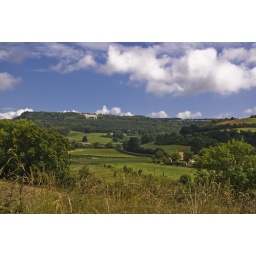
This Victorian white horse is carved into the hillside of Sutton Bank near Kilburn, North Yorkshire.